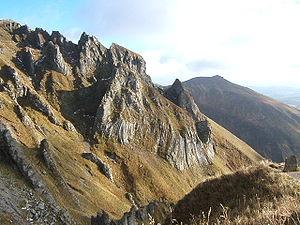
Le puy de Sancy est un sommet des monts Dore situé dans le département du Puy-de-Dôme, à 35 kilomètres au sud-ouest de Clermont-Ferrand. C'est, avec ses 1 885 mètres d'altitude, le point culminant du Massif central et le plus haut volcan en France métropolitaine.
Le parc naturel régional des volcans d'Auvergne est un parc naturel régional français créé le 25 octobre 1977. Il est situé au cœur du Massif central, dans la région administrative Auvergne-Rhône-Alpes. D'une superficie de 389 733 ha, c'est le plus grand parc naturel régional de France métropolitaine. Formant un ensemble paysager, géologique et patrimonial, le parc naturel régional comprend la Chaîne des Puys, inscrite au patrimoine mondial de l'UNESCO en 2018, les Monts Dore, l'Artense, le Cézallier et les Monts du Cantal.